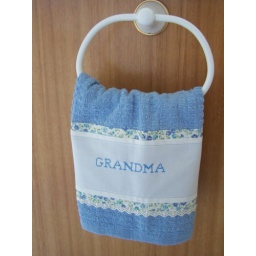
Decorative Hand towel. Pretty towel with verse.Grandma! Perfect for your relative. Pretty blue and creams. Hand towel or dish towel. Created by Cath.